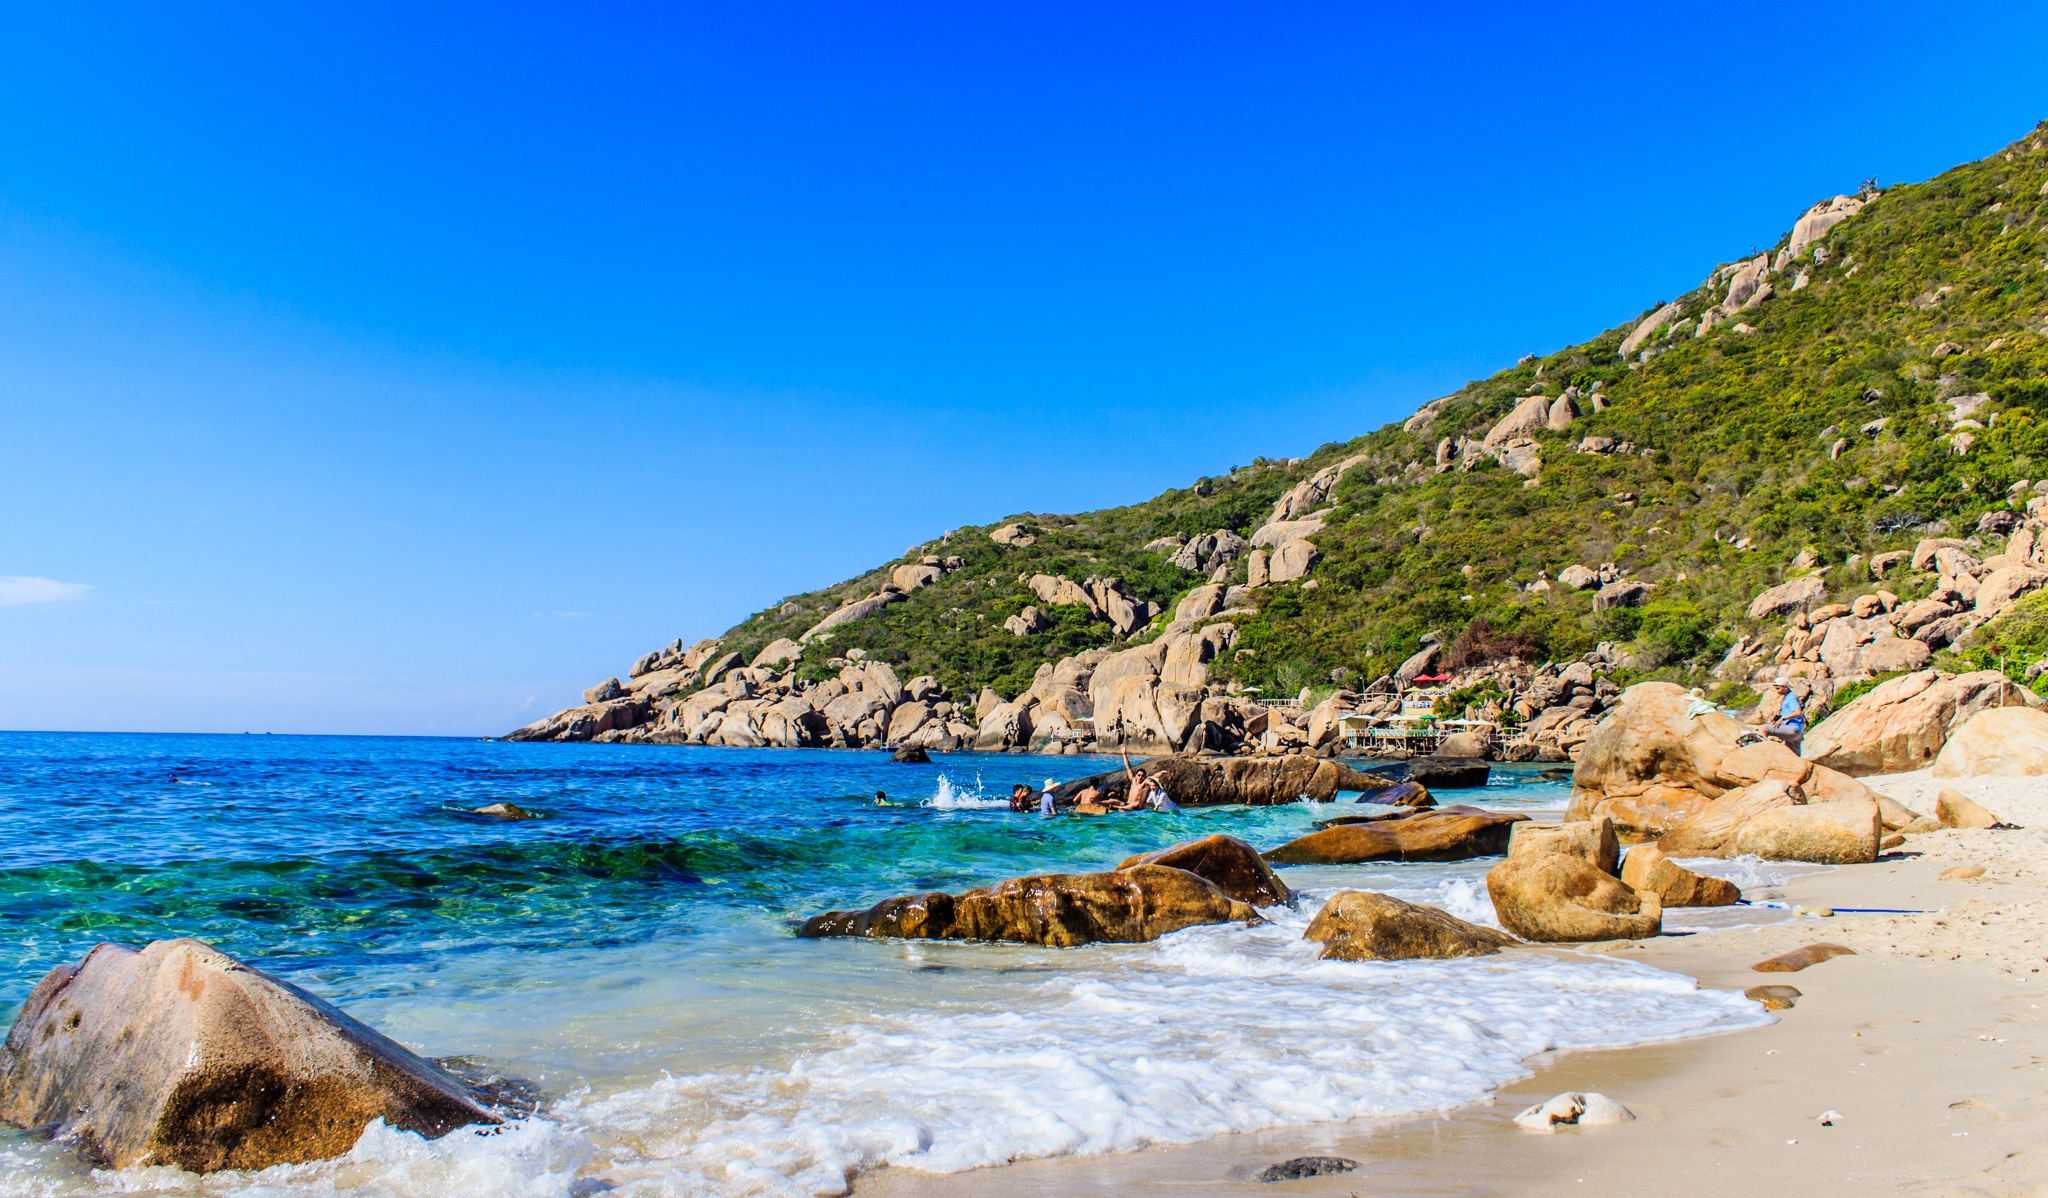
beach, sea, coast, sand, ocean, shore, vacation, male, cove, lagoon, father, bay, knife, body of water, write, free, caribbean, oranges, cape, islet, landform, the sea, the average